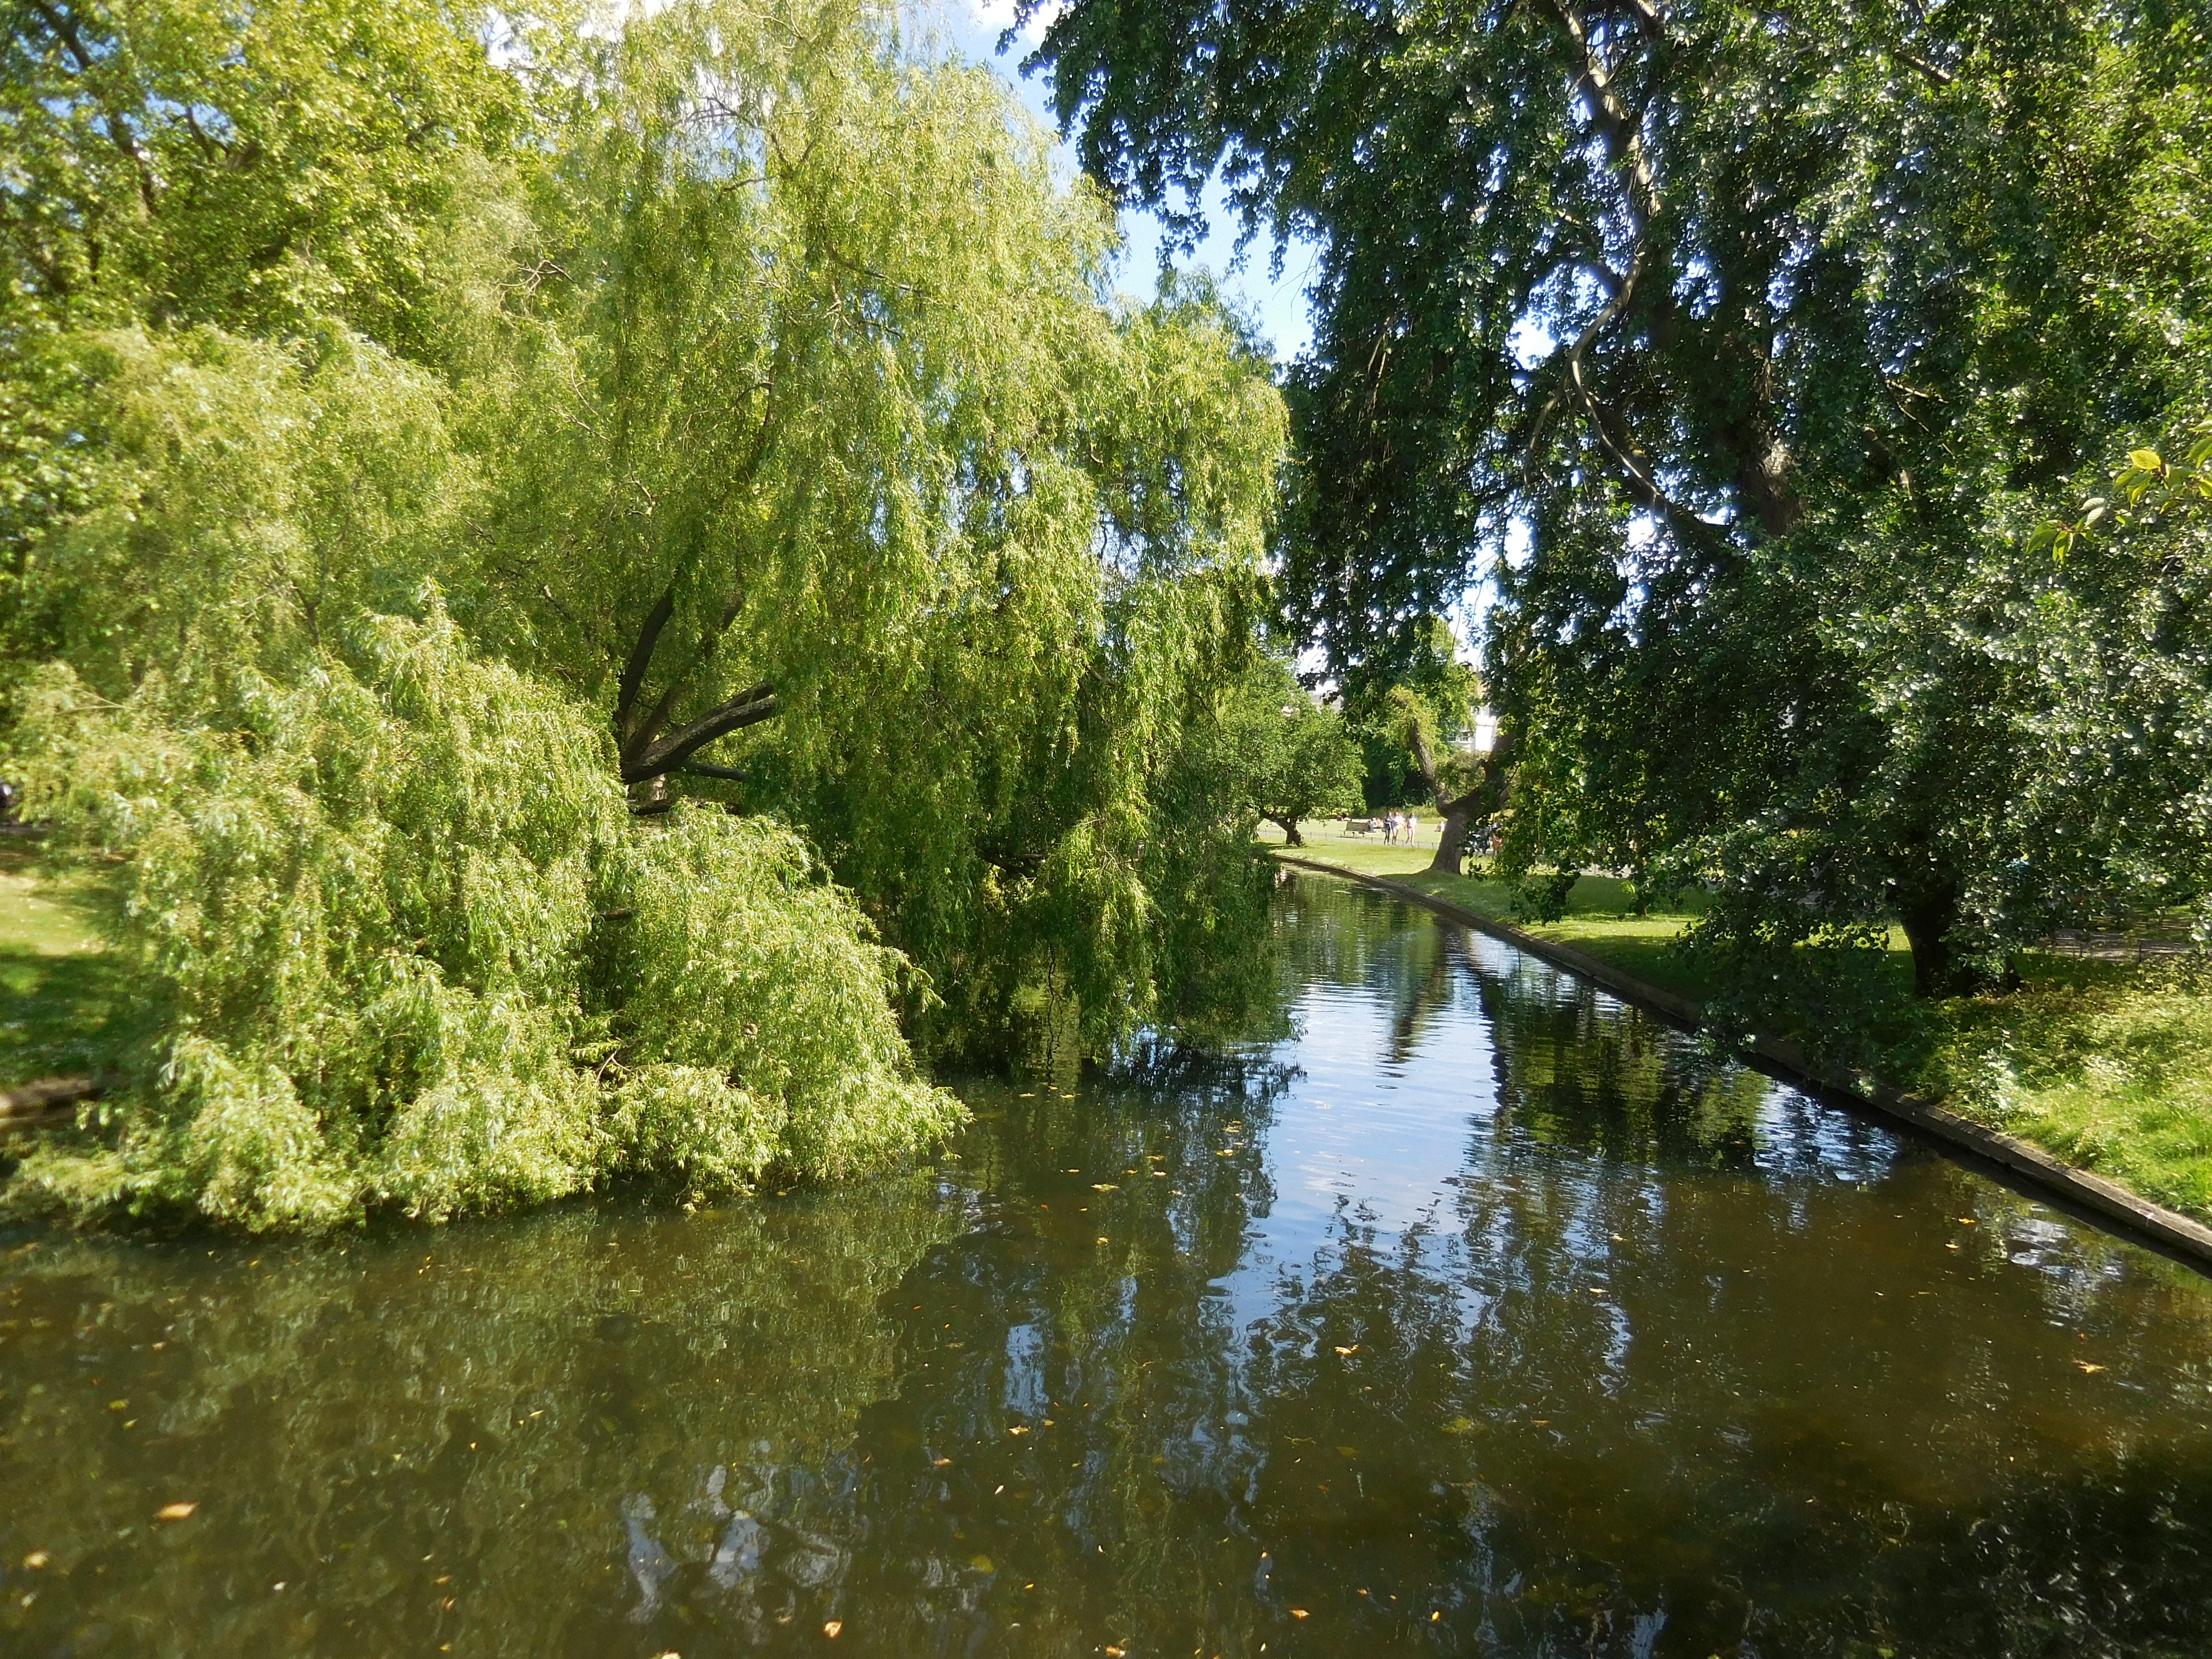
landscape, tree, water, nature, forest, grass, outdoor, plant, sun, meadow, leaf, flower, lake, view, city, river, canal, summer, travel, pond, wild, europe, stream, green, reflection, tranquil, color, natural, autumn, park, scenery, holiday, botany, colorful, garden, tourism, season, waterway, body of water, ecology, uk, england, london, fantastic, wetland, colours, british, amazing, scene, wonderland, european, english, britain, woodland, ecosystem, watercourse, wonderful, regent's park, fish pond, regents, woody plant, bayou